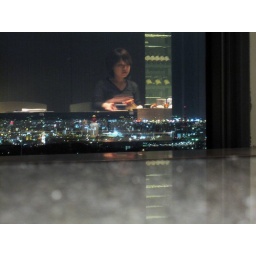
girl in window